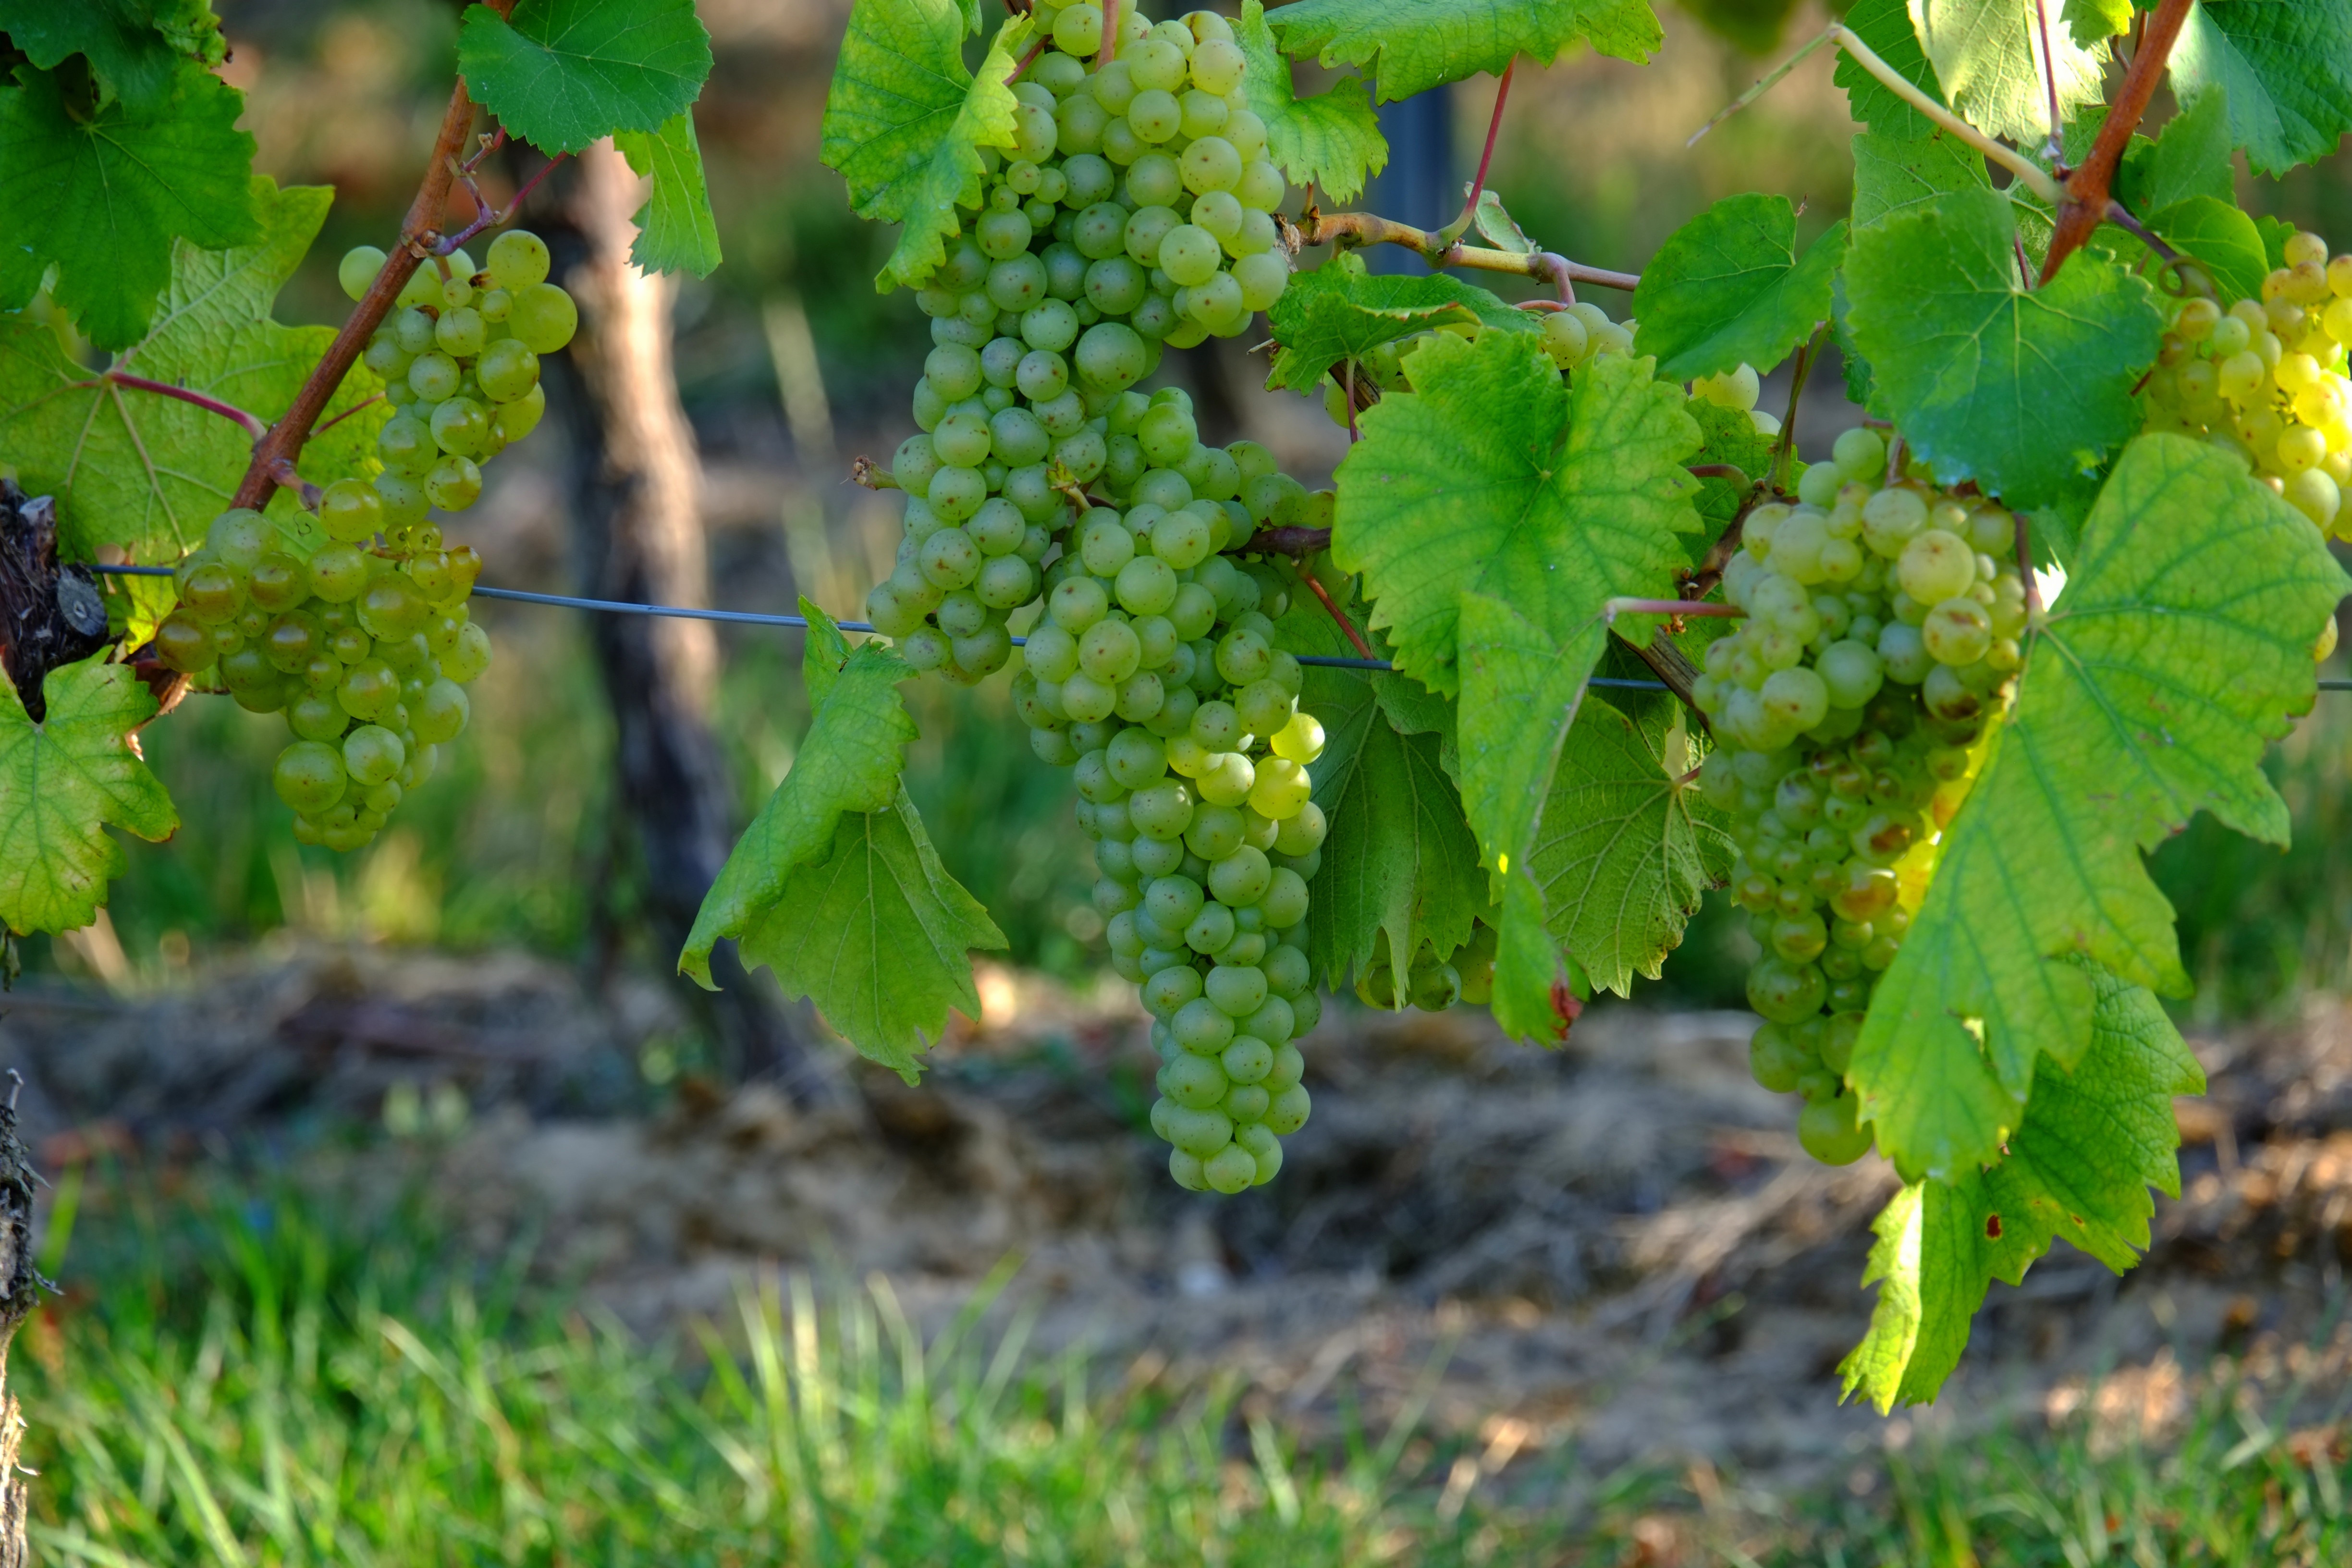
landscape, nature, plant, grape, vine, vineyard, wine, white, vintage, fruit, sweet, flower, food, green, produce, market, agriculture, healthy, delicious, cultivation, grapevine, leaves, shrub, grapes, plantation, winegrowing, white wine, wine harvest, flowering plant, vitis, green grapes, white grapes, grape stock, land plant, grapevine family